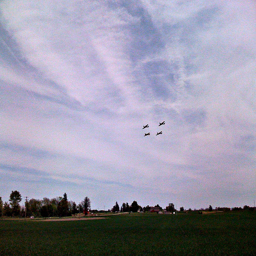
Four jets in formation in cloudy sky above grassy field
A group of airplanes flying high up in the sky.
A grassy field with trees and planes flying in the sky.
Four airplanes fly in tight formation over an airfield.
Four airplanes are flying near each other high in the air.